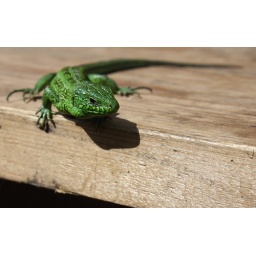
My husband has caught this creature in a kitchen garden. It was not afraid of him, and obediently posed.